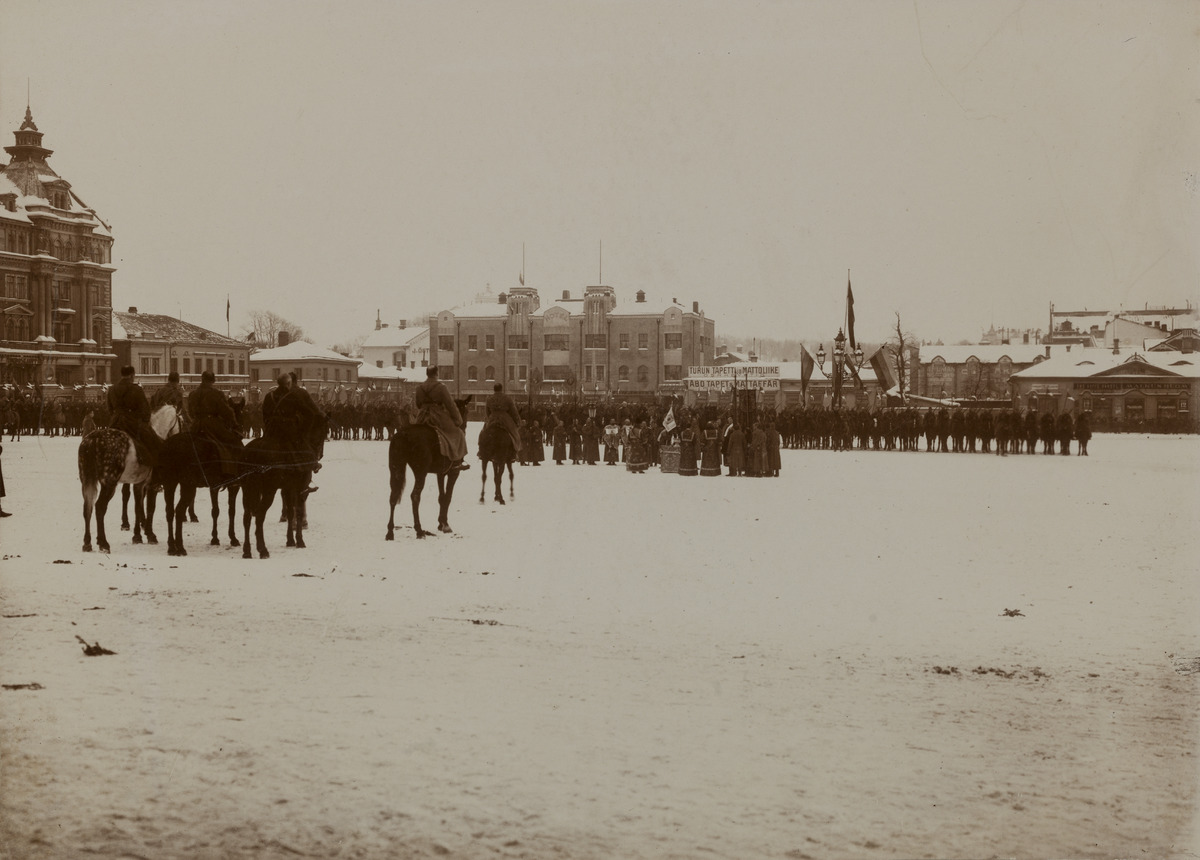
Venäläisen sotaväen kenttäjumalanpalvelus Turun torilla
sisällön kuvaus: Venäläisen sotaväen kenttäjumalanpalvelus Turun torilla. mustavalkoinen
Ajankohta: kuvausaika 1908 - 1909 mahd.
Paikka: Suomi, Uusimaa, Helsinki, Turun tori
Aiheet: ortodoksinen kirkko, venäläiset, venäläisyys, papisto, sotilaat, hevoset, talvi, torit, Turku